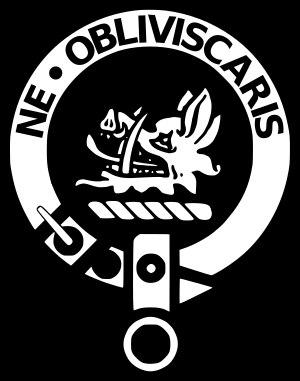
Le château de Dunstaffnage, partiellement en ruine, se trouve à 4,8 km au nord nord-est d'Oban, dans la division administrative écossaise d'Argyll and Bute. Il se trouve sur un conglomérat, sur un promontoire au sud-ouest de l'entrée du Loch Etive, et il est entouré sur trois côtés par la mer. Le château remonte au XIIIᵉ siècle, ce qui en fait l'un des plus vieux châteaux d'Écosse en pierre, dans un ensemble local incluant le château de Sween et le château de Tioram. Contrôlant un endroit stratégique, il fut construit par les MacDougall, seigneurs de Lorn, et fut possession du Clan Campbell depuis le XVᵉ siècle. À ce jour, il y a un capitaine héréditaire de Dunstaffnage, bien qu'il ne réside plus au château. Dunstaffnage est maintenu par Historic Scotland et ouvert au public, bien que le corps de garde reste propriété privée du capitaine. Le préfixe gaélique dun du nom signifie « fort », tandis que le reste provient du vieux norrois stafr-nis où nis signifie « promontoire » et stafr peut s'interpréter comme « bâton ».